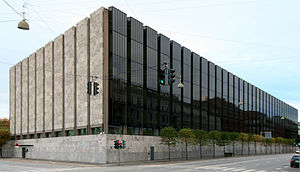
Danmarks Nationalbank / Historie / Fra 2. verdenskrig og til i dag
Facade mod Niels Juels Gade og Havnegade.
Danmarks Nationalbank, Havnegade 5, København. Bygget 1965-1971.
"Danmarks Nationalbank er Danmarks centralbank og har i dag som formål ""at opretholde et sikkert pengevæsen og at lette og regulere pengeomsætning og kreditgivning"", jf. Nationalbankloven fra 1936. Nationalbanken er en selvejende og uafhængig institution etableret ved lov. Uafhængigheden kan føres tilbage til bankens oprettelse i 1818. I loven fra 1936 fremgår Nationalbankens uafhængighed ved, at Nationalbankens direktion har eneansvaret for at fastsætte de pengepolitiske renter.